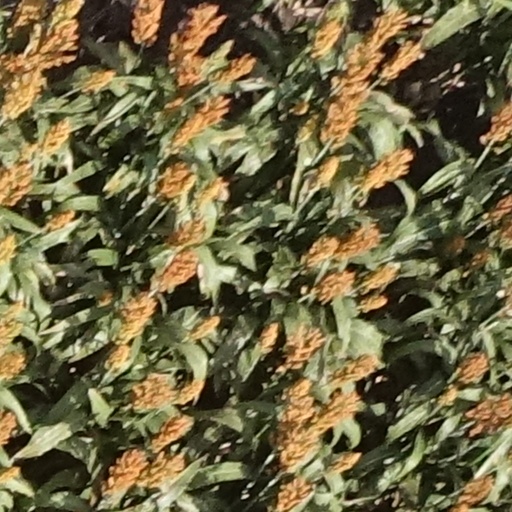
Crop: sorghum